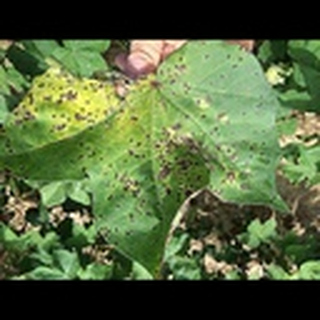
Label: cotton_target_spot